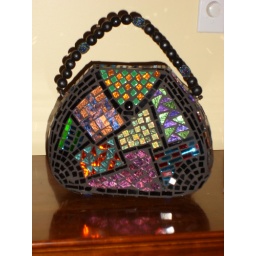
Polystyrene foam carved, covered in fiberglass mesh and concrete- covered n a glass and mirror mosaic- this is great for outdoors.